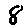
Label: 8